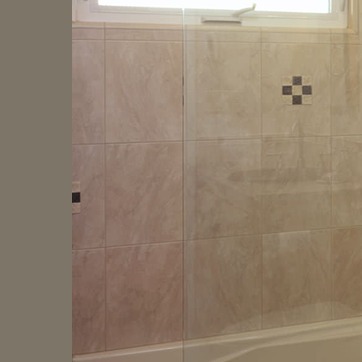
Material: tile